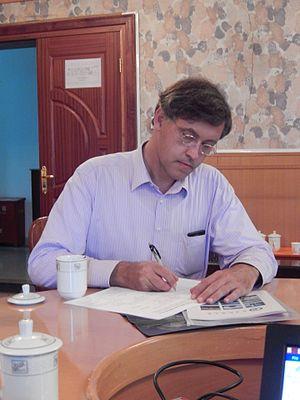
Pierre Marsone est un sinologue français, directeur d’études à l’École Pratique des Hautes Études, à la Section des Sciences historiques et philologiques. Son principal domaine de recherche est l’histoire politique, religieuse et sociale des empires Khitan, Jürchen et Mongol, connus en chinois comme les dynasties Liao 遼, Jin 金 et Yuan 元. Dans le domaine religieux, il étudie le taoïsme Quanzhen 全真, son histoire, sa vie ascétique et sa doctrine de l’alchimie intérieure.